Theatre Royal and Metropole Hotel

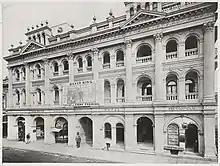
Theatre Royal and Hotel Metropole in 1897

Local businessman Thomas Molloy was instrumental in attracting finance and commissioning some of Perth's early cultural buildings. Up until the 1890s, Perth had no theatres, and actors performed in either the Perth Town Hall or in St George's Hall, described by "The West Australian" in 1891 as a place "where there is much that is unsuitable" and "the most significant proof of the old-time backwardness and poverty of Western Australia". At the time, Western Australia had 53,177 people—a figure that was to double within the next five years. On 20 September 1893, Molloy purchased Perth Lot F3 on the south side of what is now Hay Street Mall with the assistance of Alexander Forrest, then the Mayor of Perth, and obtained a publican's licence a week later. In 1894, the Hotel Metropole was constructed on the site, and in February 1895, he announced plans for a 1,000-seat theatre to be built on land adjoining the hotel. The foundation stone was laid by Mrs A. Forrest on 8 May 1895, and the Theatre Royal opened on 19 April 1897. While its initial success was mixed, due mainly to the changing economic and demographic characteristics of Perth, by the 1930s it had become the most popular picture theatre in Perth.